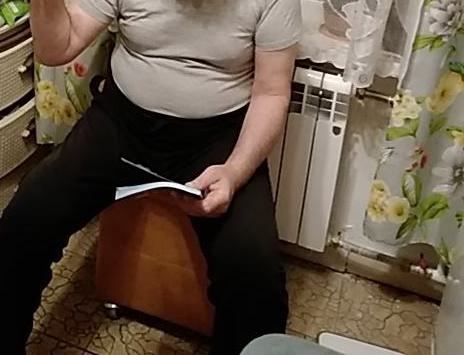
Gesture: no_gesture